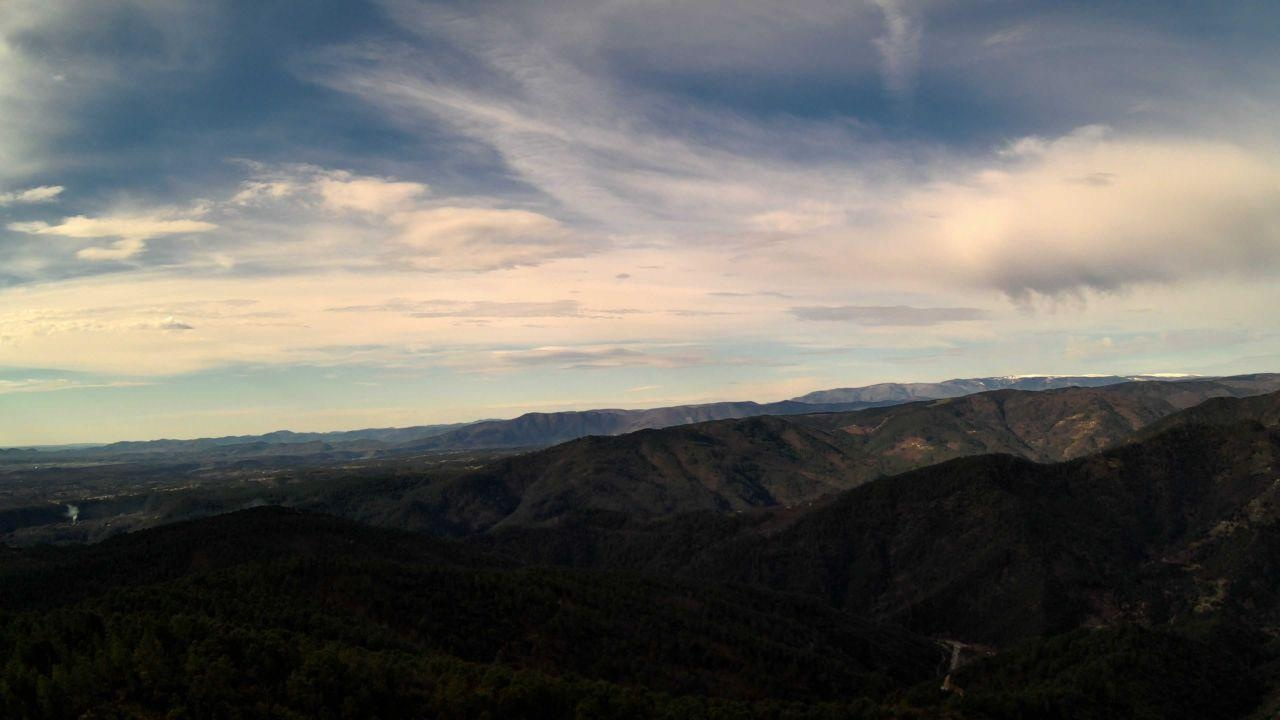
Fire: no
Smoke: no